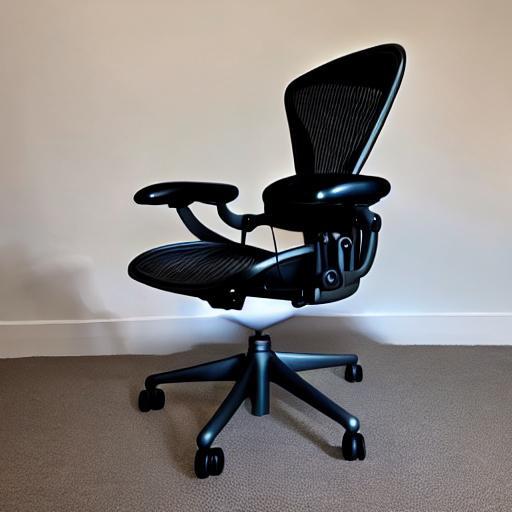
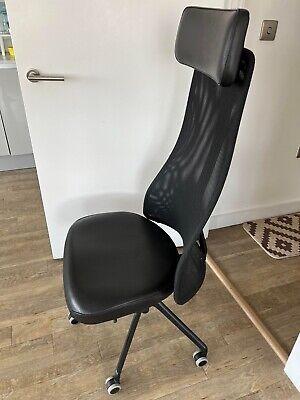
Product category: items_chair
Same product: no